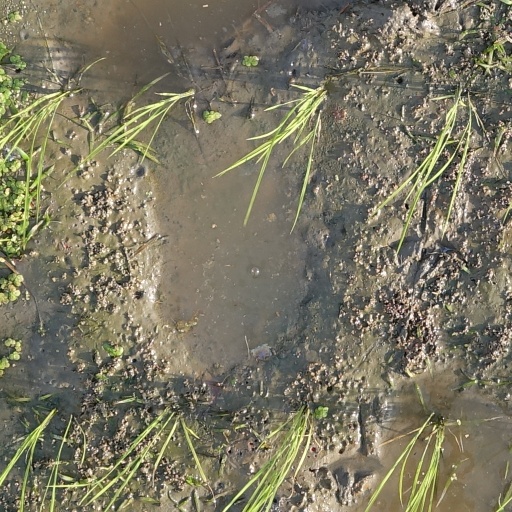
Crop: rice